Hamina Flagpole

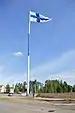

The Hamina Flagpole is the tallest flagpole in Finland, standing at tall. It is located near Oolanninpuisto Park in the town of Hamina, in southeastern Finland. The flagpole was inaugurated to commemorate the centenary of Finland’s independence and is the central feature of the broader Flag World initiative, a cultural and tourist project celebrating Finnish national symbols and flag heritage.